Patkum estate

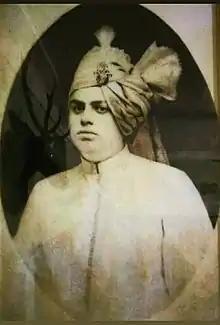
Shatrughan Aditya Deo, the "raja" of Patkum estate.

The name Patkum derived from dialect of aboriginal people. The capital of the estate Ichagarh derived from "icha" means wish and "garh". The capital named after wish of queen.